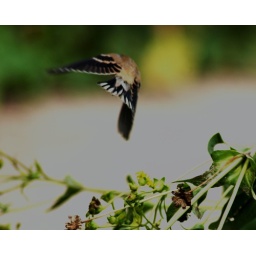
small brown bird in flight 5 8x10